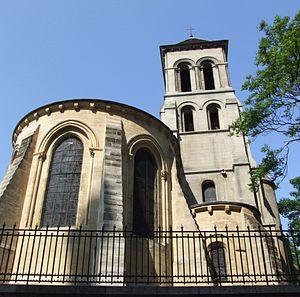
Eglise Saint-Pierre de Montmartre, Montmartre, Paris, FRANCE
L’église Saint-Pierre de Montmartre est une église paroissiale catholique romaine située dans le 18ᵉ arrondissement de Paris, au sommet de la butte Montmartre, au nᵒ 2 rue du Mont-Cenis, à l'ouest de la basilique du Sacré-Cœur.